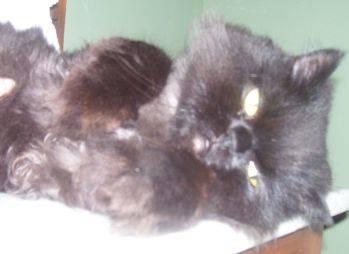
cat